Errico Petrella

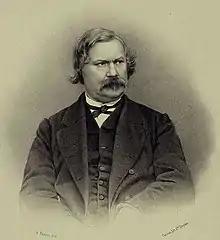
Portrait of Errico Petrella by Émile Perrin

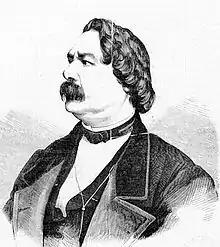
Errico Petrella by Francesco Gonin

Petrella was born at Palermo, capital of the Kingdom of Sicily. A conservative of the Neapolitan school, he was the most successful Italian composer, second only to Verdi, during the 1850s and 1860s. He also earned the latter's scorn for his compositional and dramatic crudities, which nonetheless played well on the stage. Petrella was a popular composer in his day, both of opera buffa and more serious work. His best opera, "Jone", has considerable melodramatic force and vitality, and Petrella's melodic style, though old-fashioned in comparison with Verdi's operas of the 1850s, is still appealing.